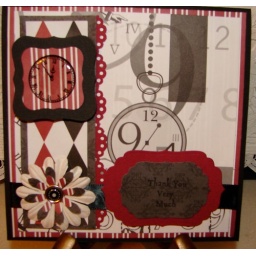
Coordinating paper in grays, blacks and reds. Thank You phrase, nestibilities, die, flower and ribbon